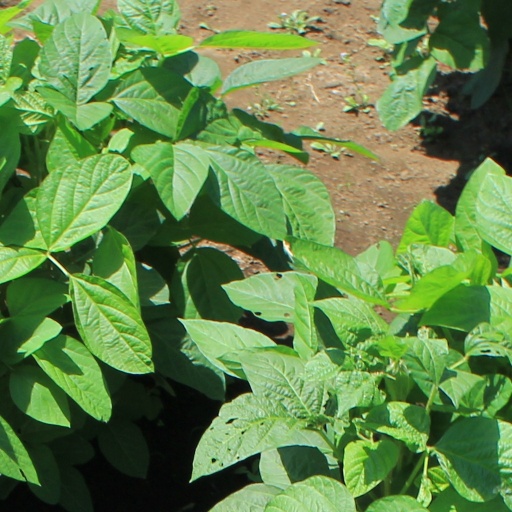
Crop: soybean